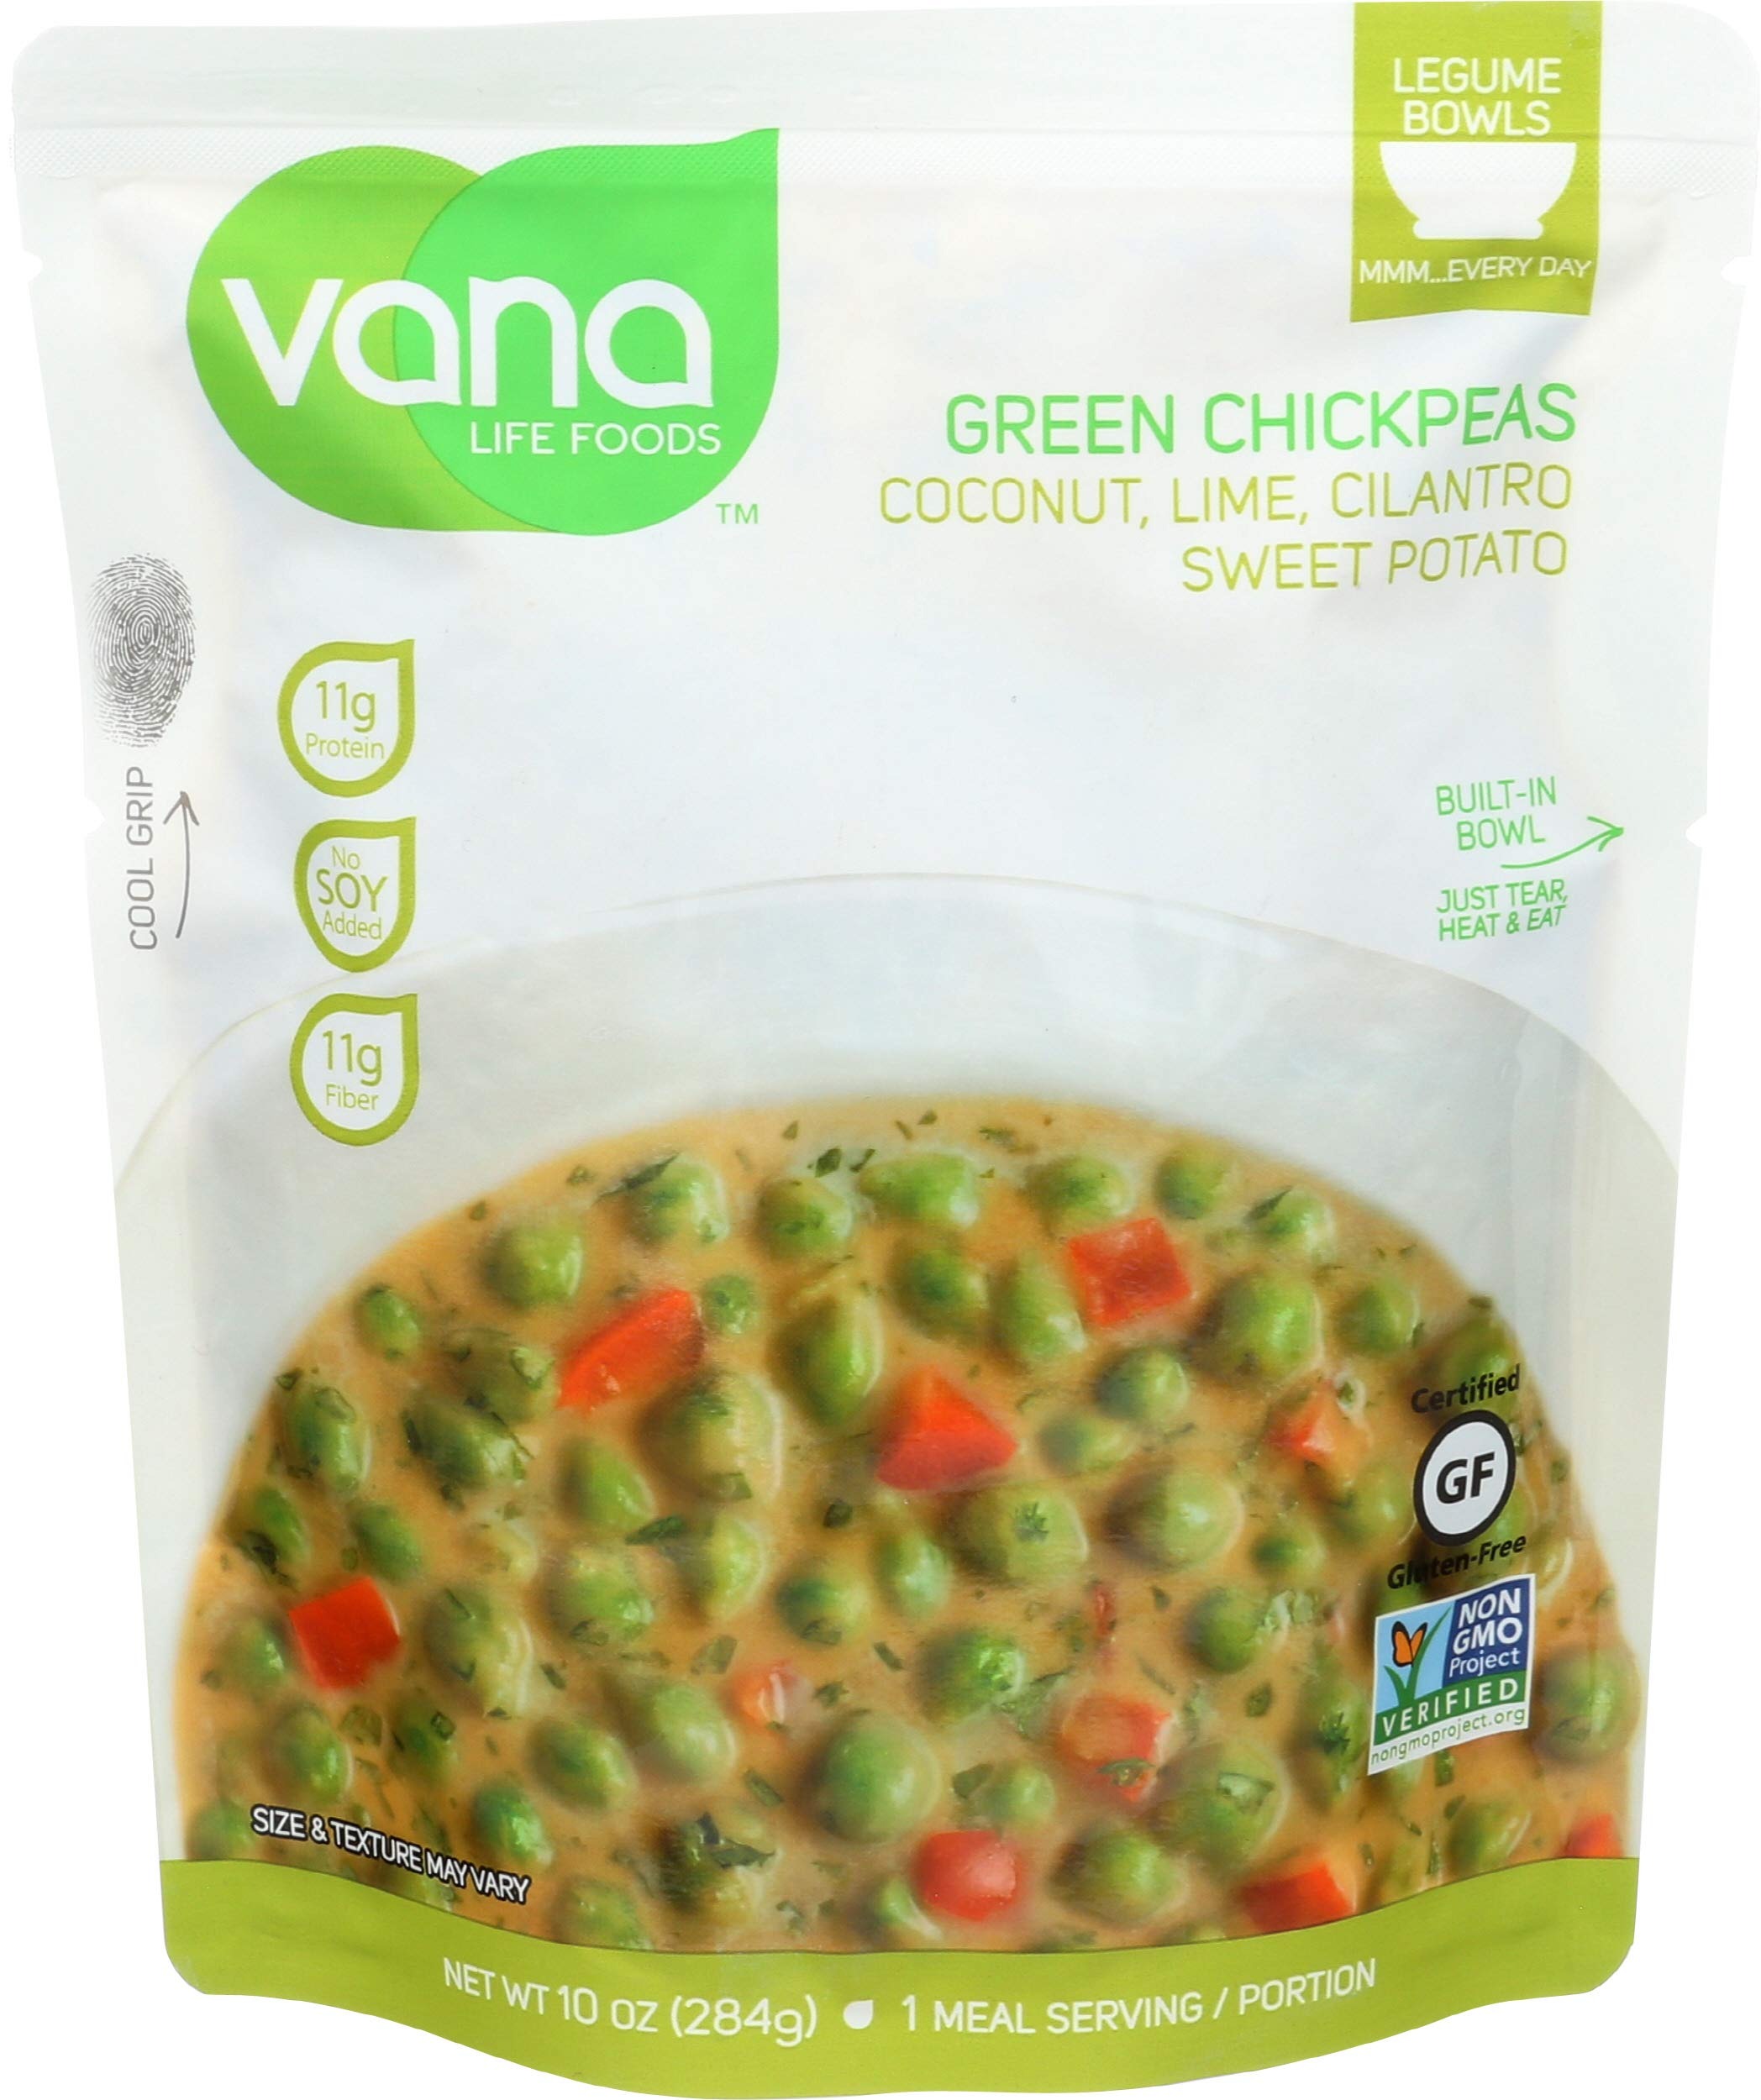
Item Name: Vana Life Foods, Green Chickpea Coconut Lime Cilantro, 10 Ounce
Bullet Point 1: Contains tree nuts
Bullet Point 2: Convenient built-in bowl
Bullet Point 3: Gluten-free
Bullet Point 4: One 10 ounce green chickpea legume bowl
Bullet Point 5: Vegan
Product Description: Vana Life Foods coconut lime cilantro green chickpea legume bowls is the perfect for any meal. Coconut, lime, and lemongrass bring a bright internationally inspired flavor to sweet potatoes, bell peppers, and Non-GMO green chickpeas for a fresh-tasting meal that's brimming with calcium, iron, vitamins a and c, 11 grams of fiber and 11 grams of protein. Our distinctive green chickpeas produced in the usa actually leave the soil healthier than it was found. We source our sustainable ingredients where available and use sustainable methods in our production and pouch, making our products safe and clean, giving back to the earth every step of the way. We combine these highest quality ingredients to bring you the most delicious and versatile creations in a convenient built-in bowl. Includes one 10 ounce green chickpea legume bowl. See nutrition fact panel for allergens. Our ethos is simple: food should taste good, be good for your body, and be good for the earth. That's why we are committed to bringing you vana's green chickpea superfood in grab-n-go meals.
Value: 10.0
Unit: Ounce

Price: 31.26